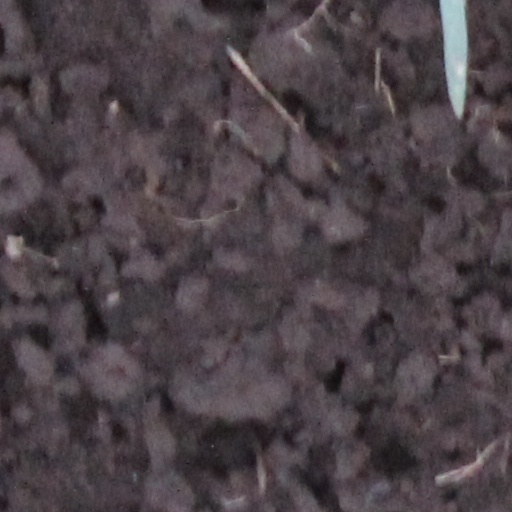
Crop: wheat